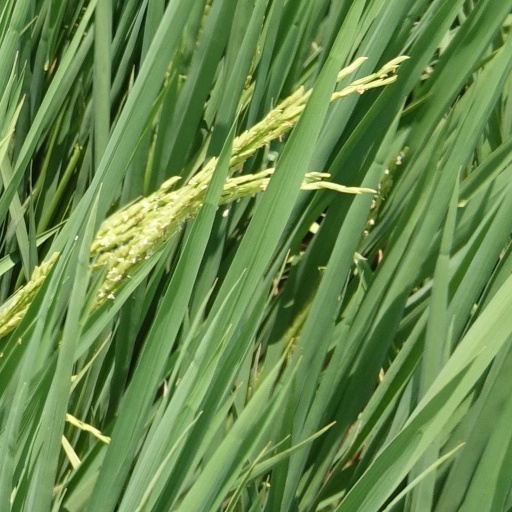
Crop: rice